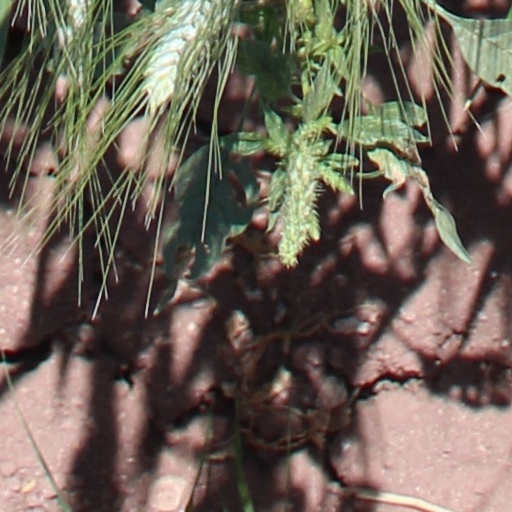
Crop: wheat